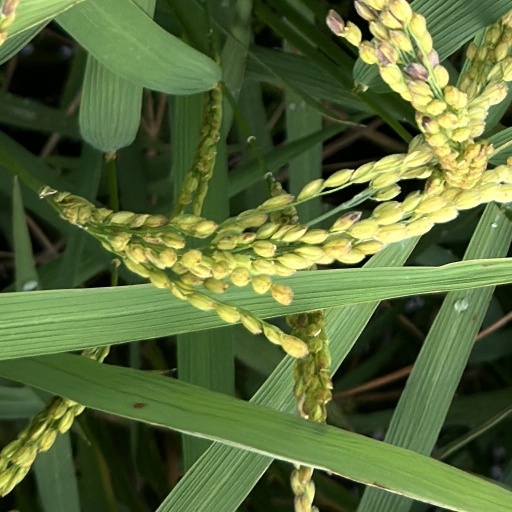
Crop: rice